Pacifist Socialist Party

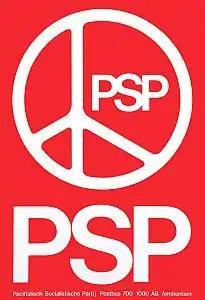

The party's ideology was based on pacifism, socialism, and democracy. These three values were united by human rights. In war, capitalism, and dictatorship human rights are infringed.